Matthew Giobbi

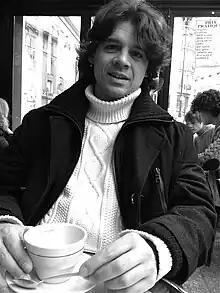
Giobbi in January 2012

Matthew Tyler Giobbi (born 1974) is an author and educator in the fields of music, science criticism, philosophy, media theory, psychoanalysis, and psychology. He has written "A Postcognitive Negation: The Sadomasochistic Dialectic of American Psychology".